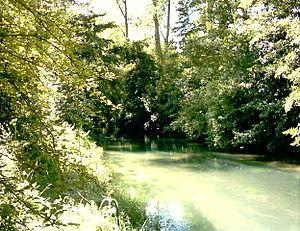
Frohen-le-Grand est une ancienne commune française, située dans le département de la Somme et la région Hauts-de-France.
L’Authie est un fleuve côtier du nord de la France qui se jette dans la Manche après un cours long de 108,18 kilomètres sis dans les départements de la Somme et du Pas-de-Calais, dans le bassin Artois-Picardie. Son cours, orienté ouest - nord-ouest, épouse la direction des autres fleuves côtiers du nord de la France, la Canche au nord, la Somme et la Bresle au sud.
Frohen-sur-Authie est une commune française située dans le département de la Somme, en région Hauts-de-France.